Clubs (suit)

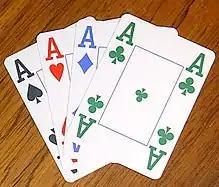
The four aces of a four-colour deck; here, Clubs are green.

Four-colour packs are sometimes used in tournaments or online. In four-colour packs, clubs may be: